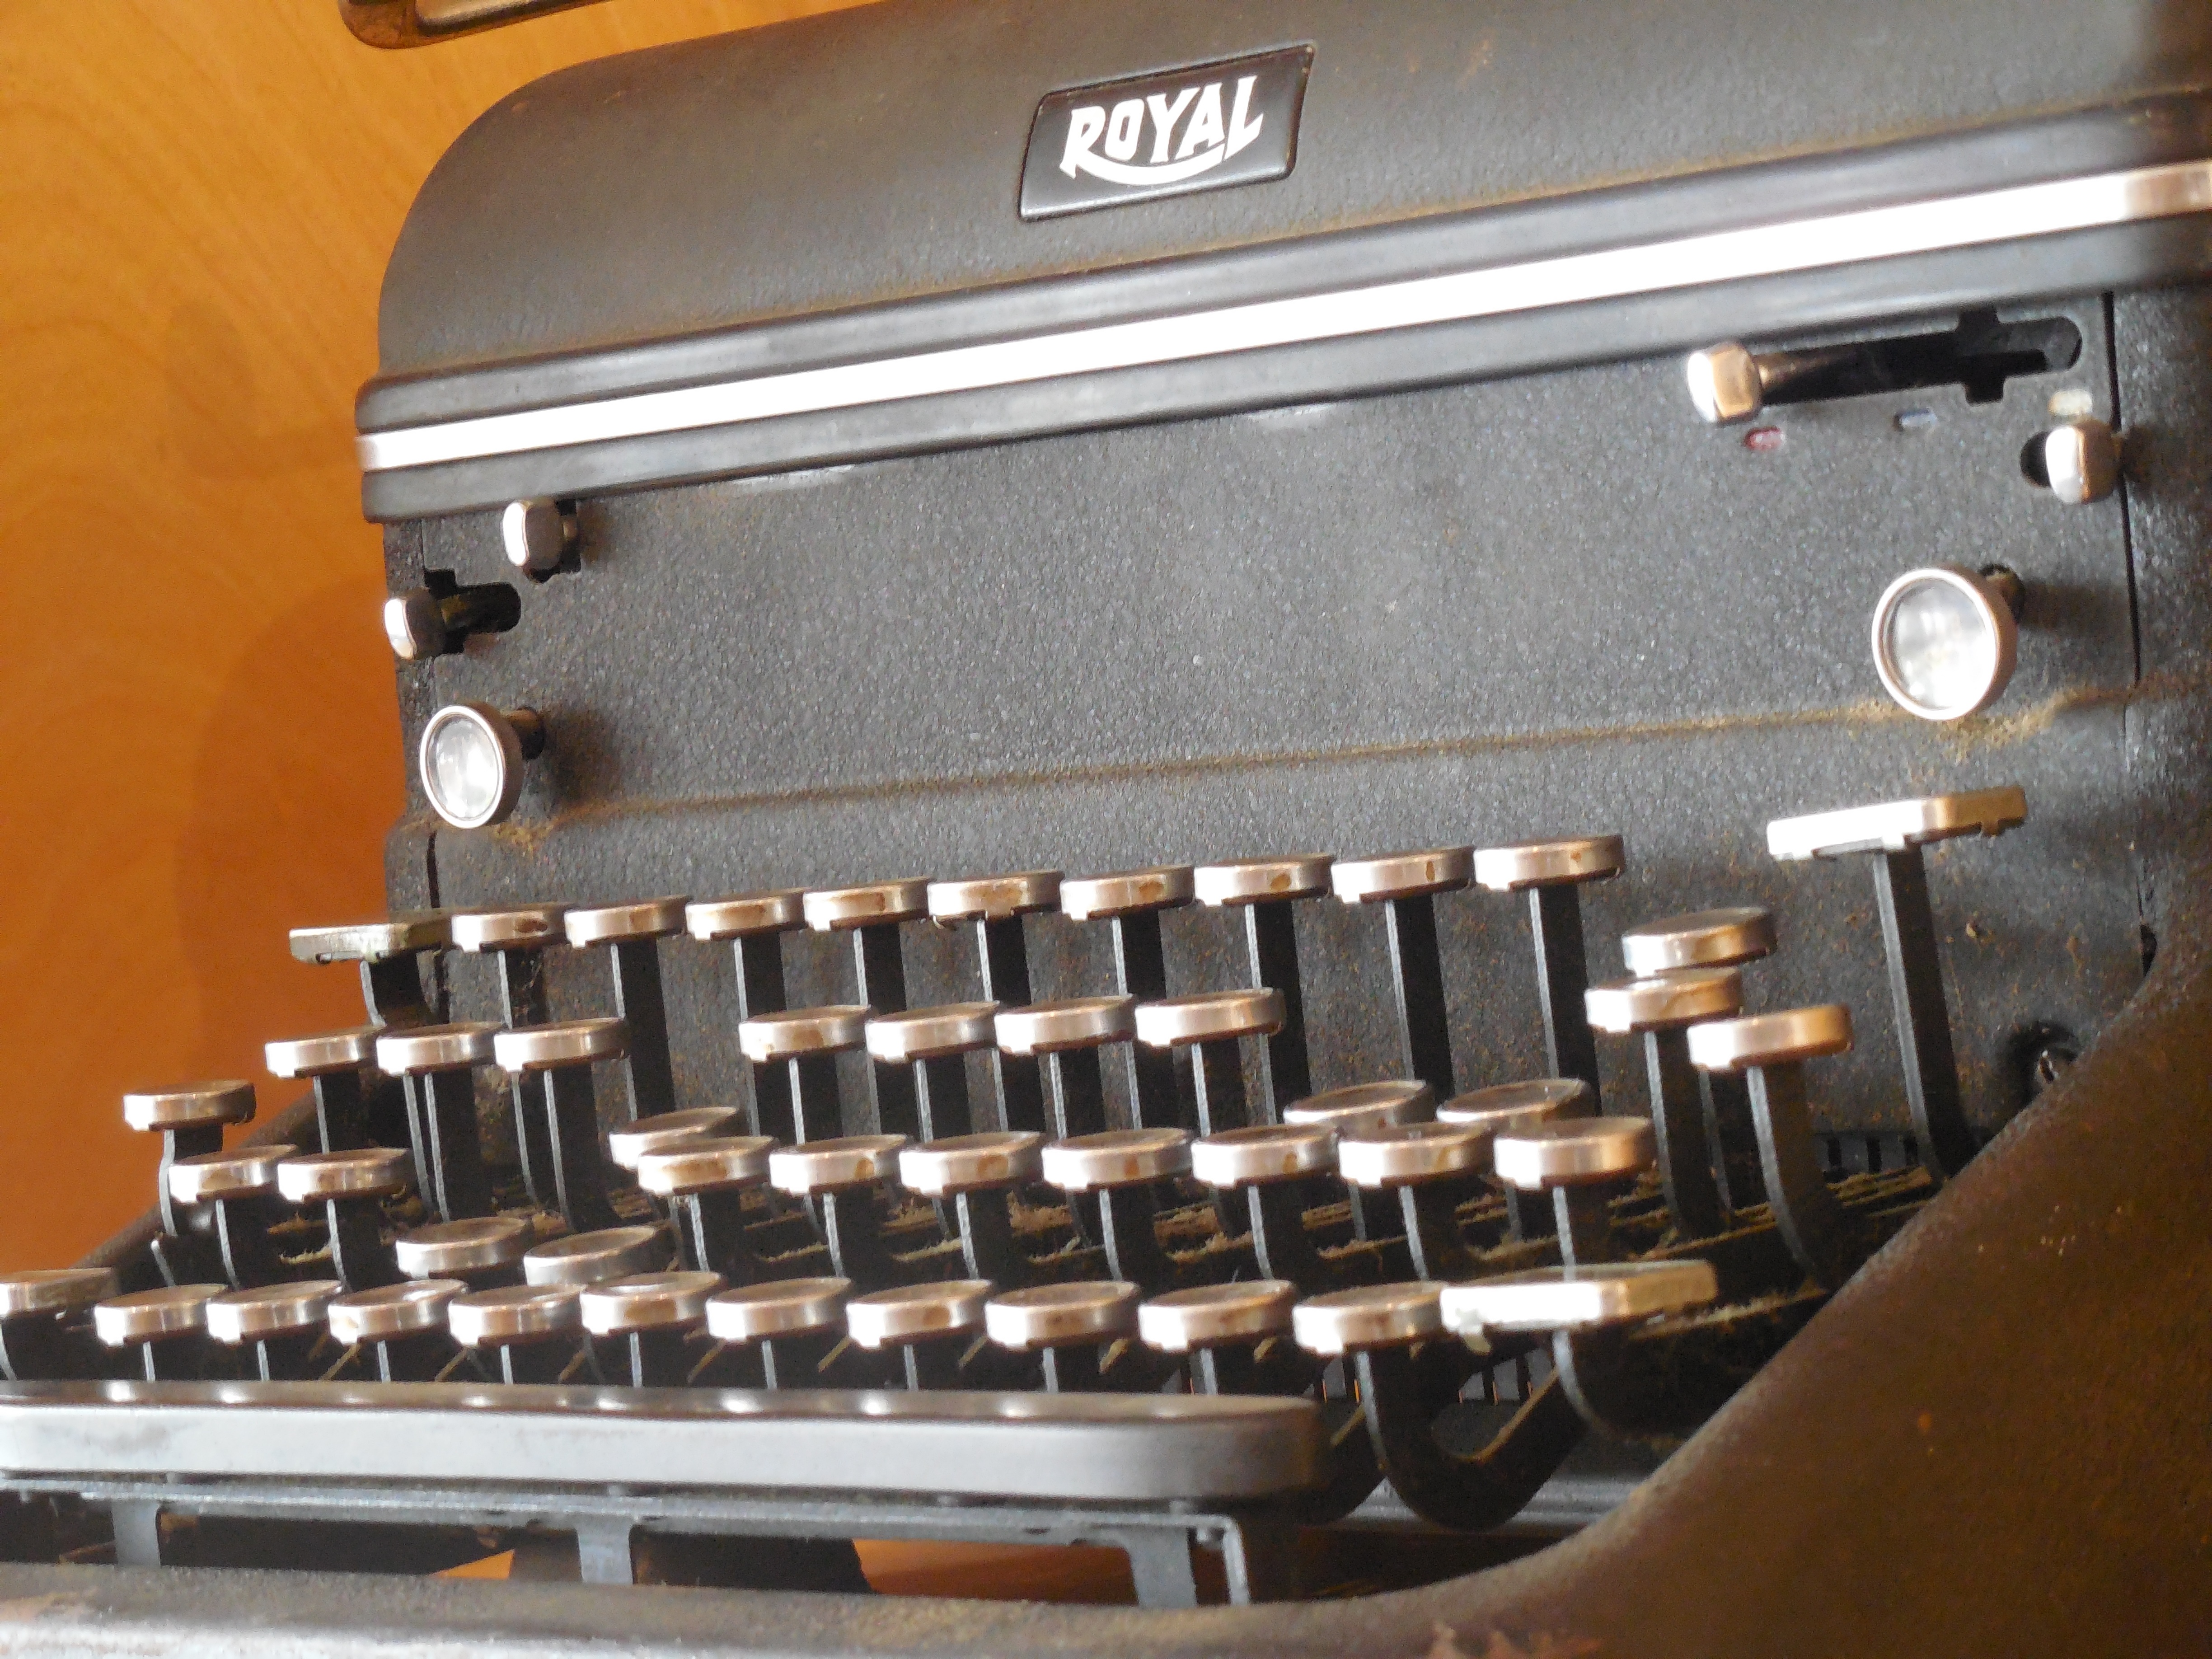
writing, typing, technology, vintage, antique, retro, guitar, old, typewriter, equipment, metal, office, communication, machine, nostalgia, black, bumper, type, mechanical, keys, classic, obsolete, vintage typewriter, vintage type, string instrument, automotive exterior, office equipment